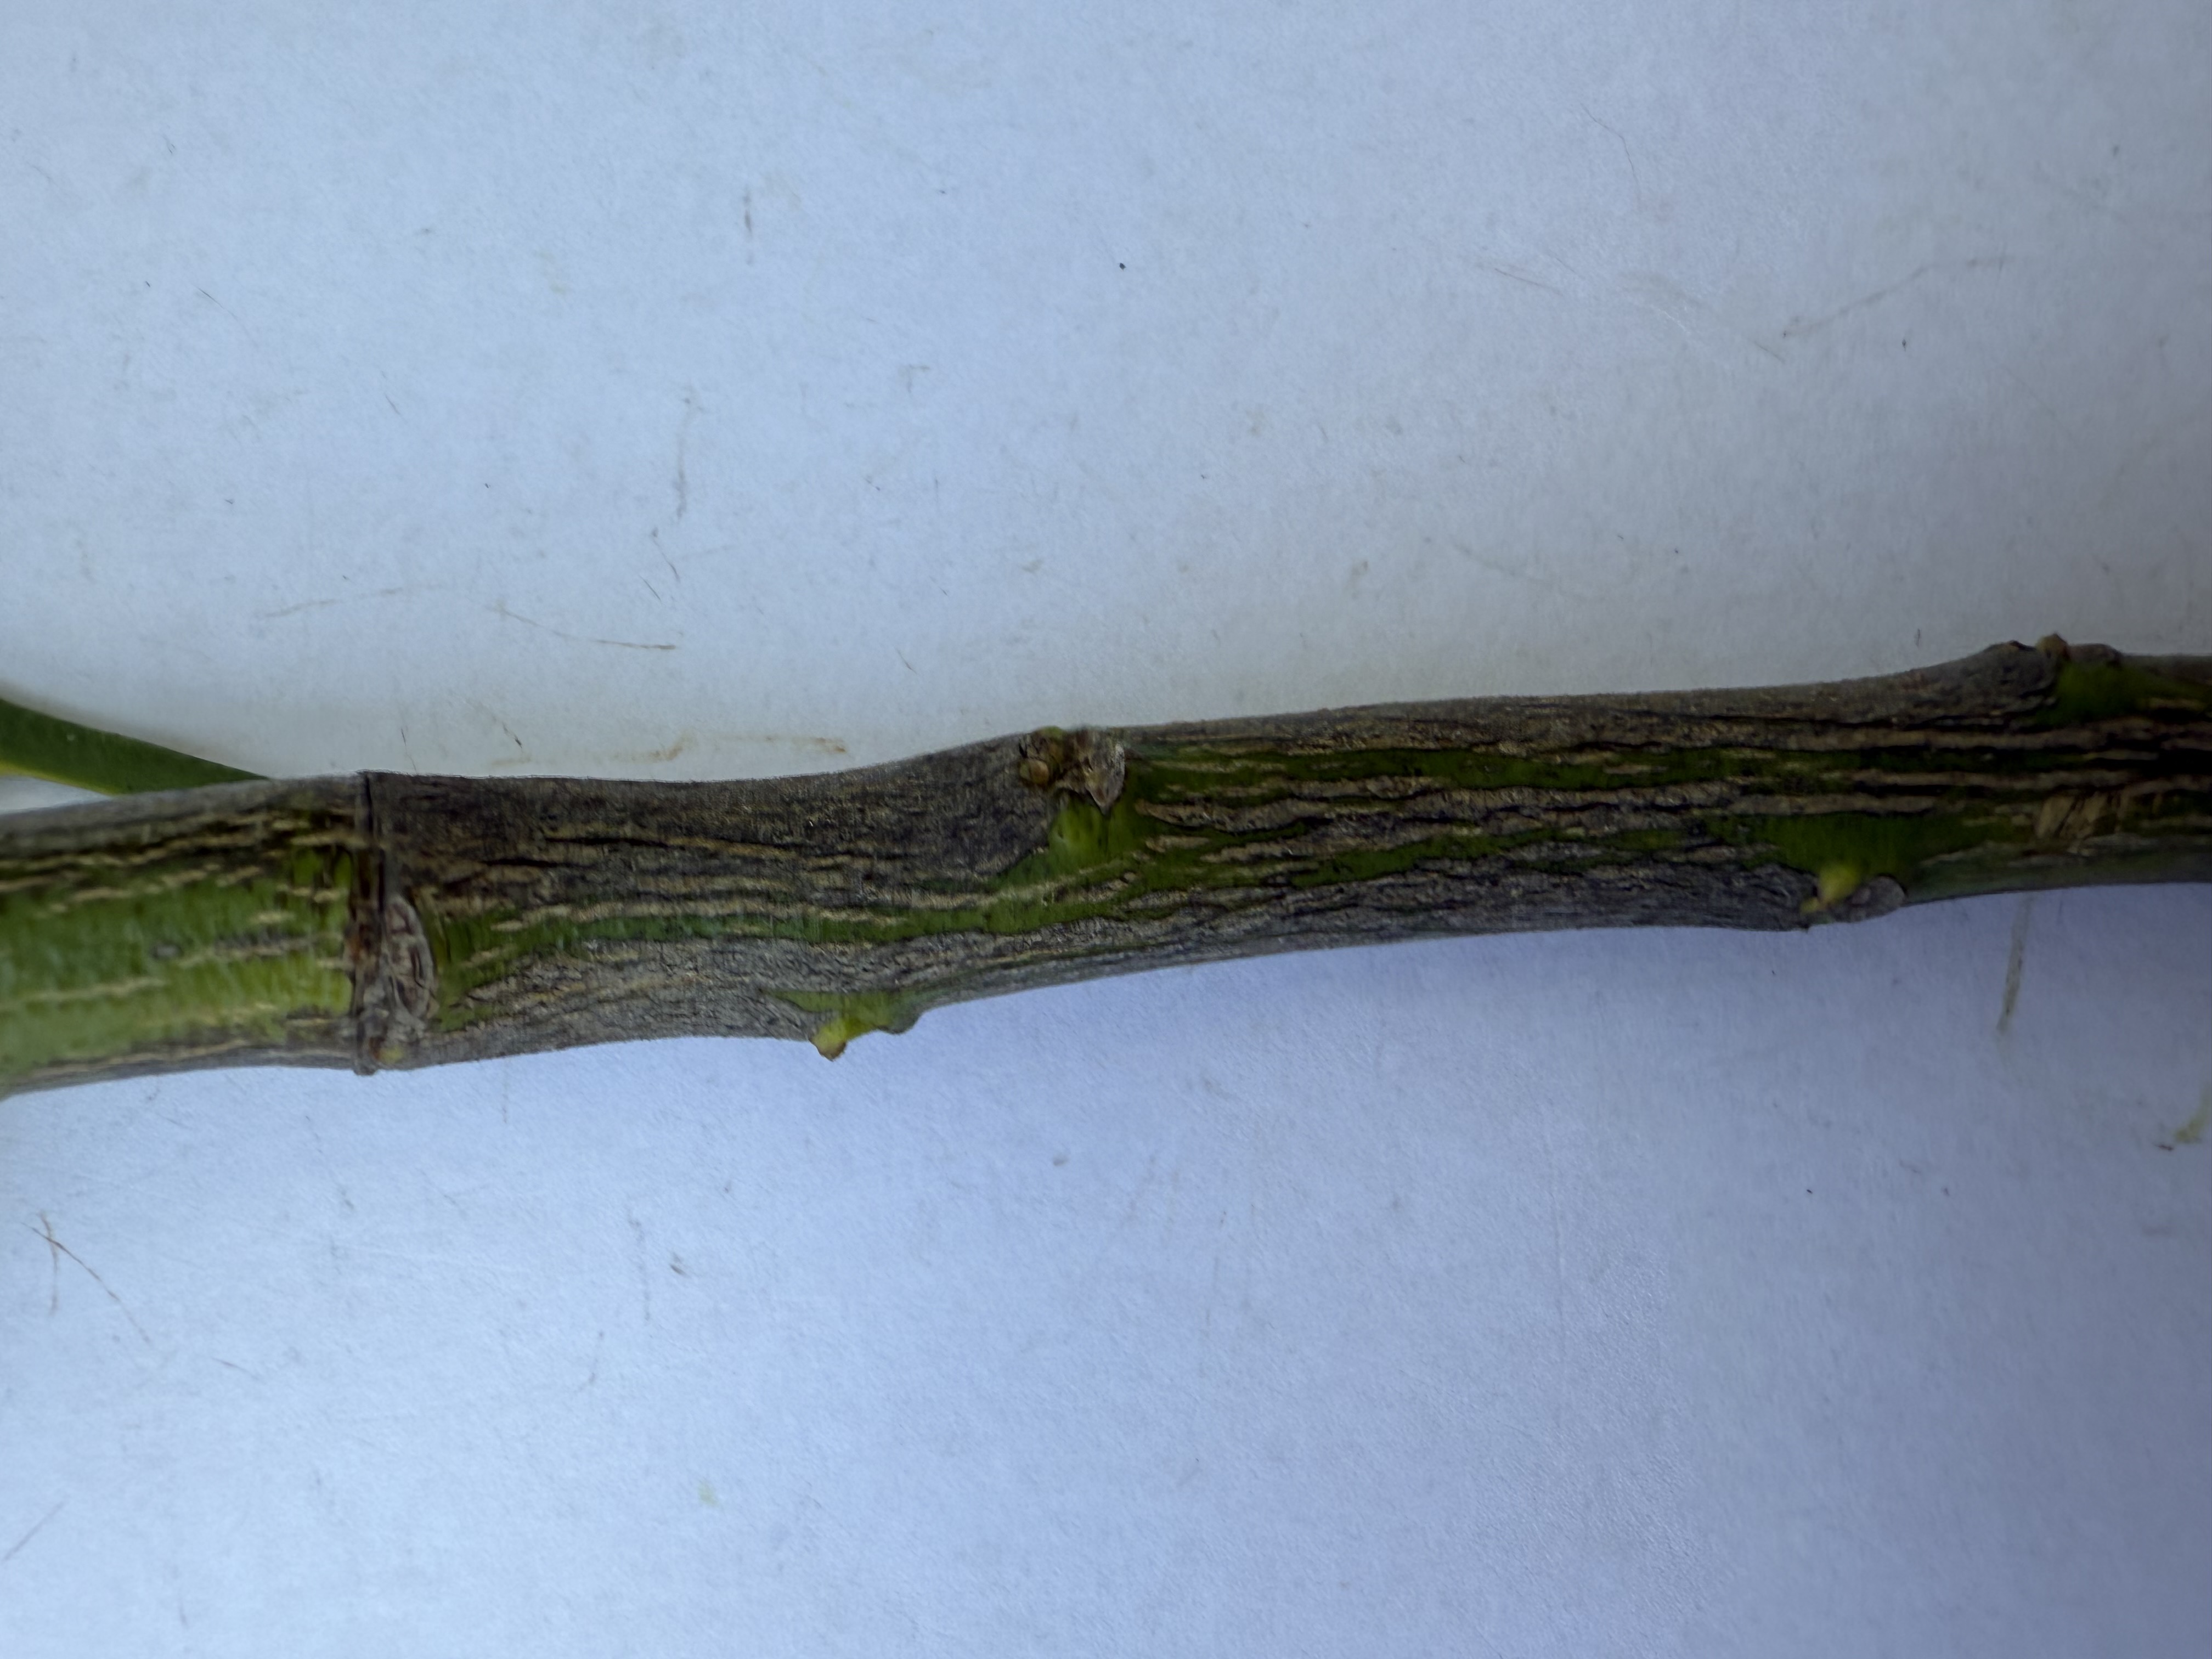
Variety: Lemon